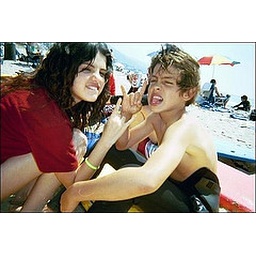
rock in roll ...... on the beach